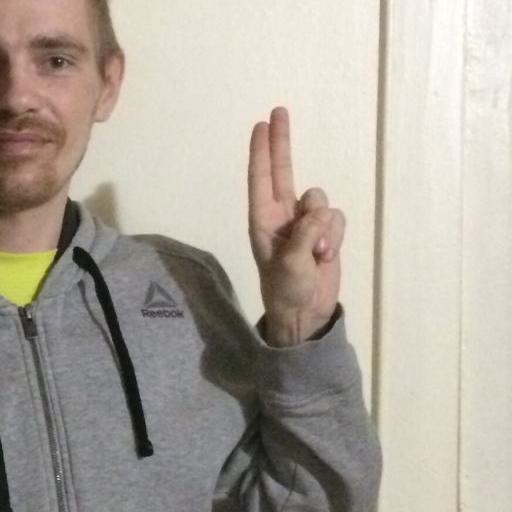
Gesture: two_up